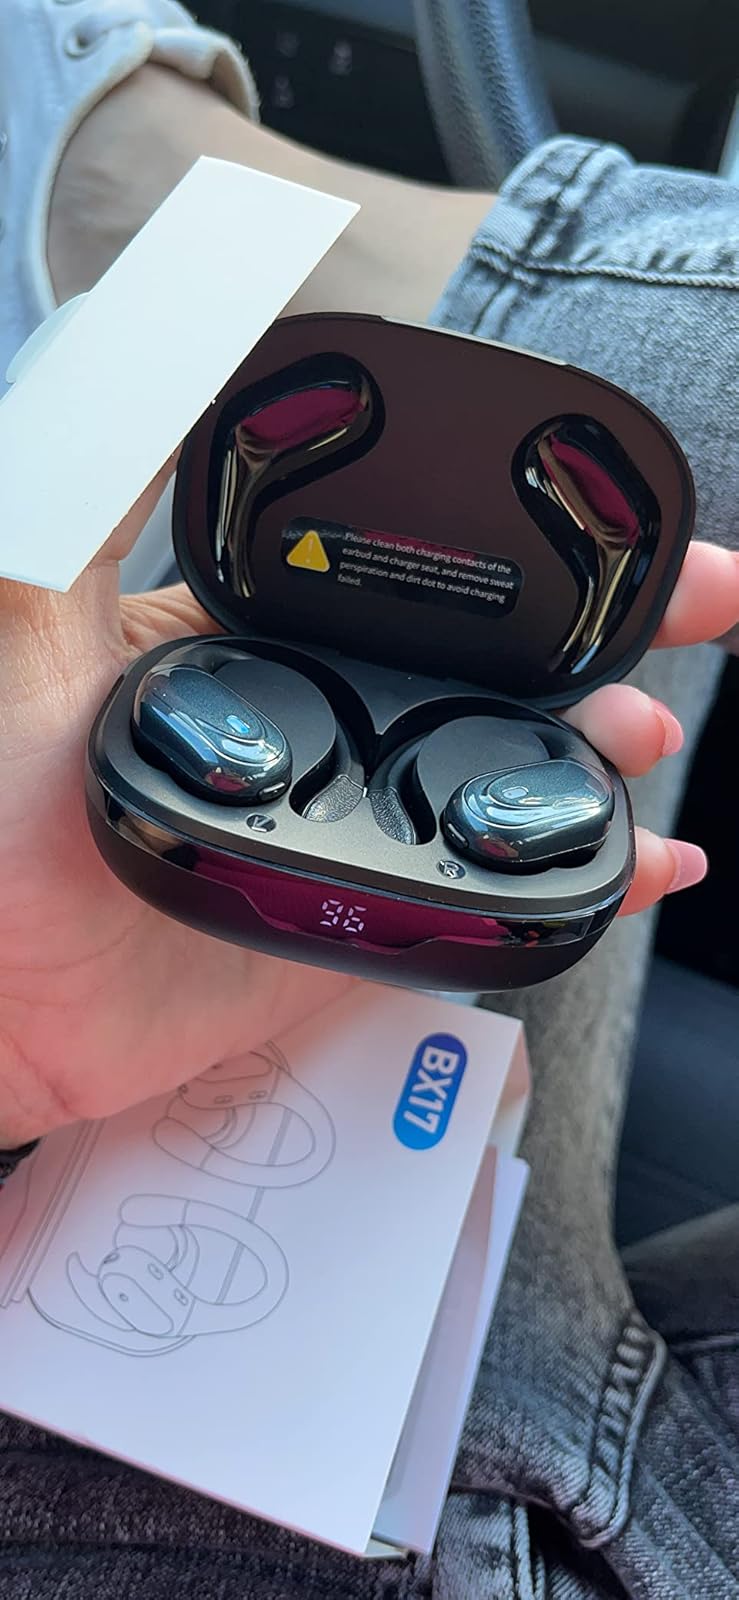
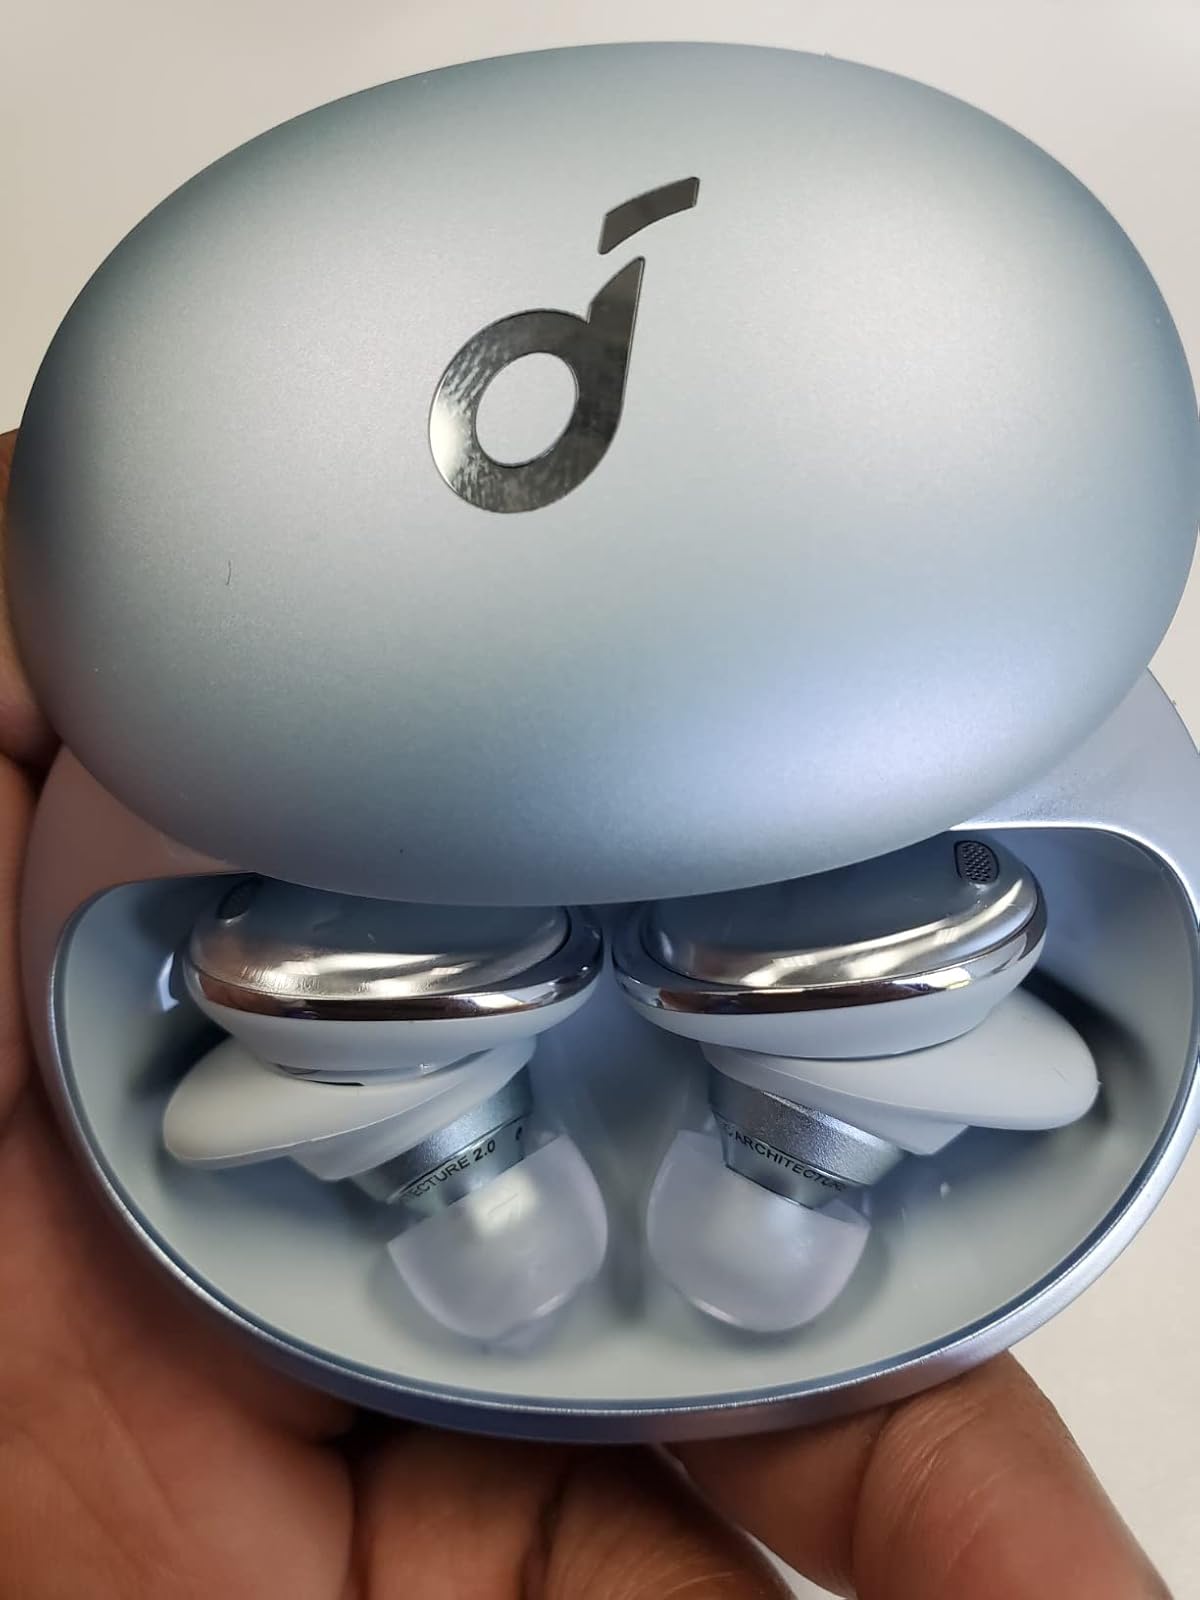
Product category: earbuds
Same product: no